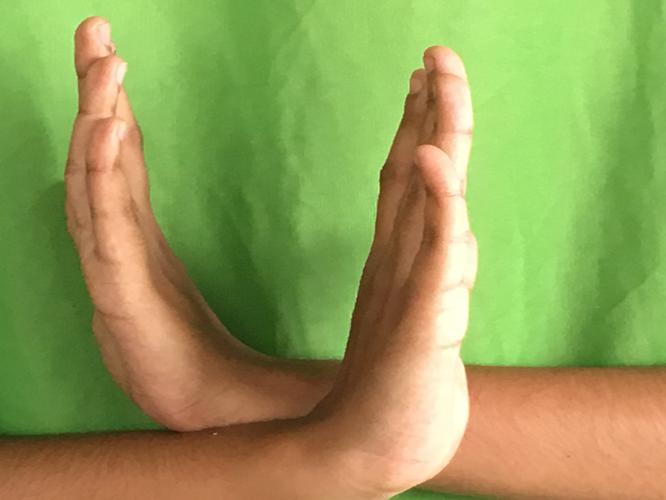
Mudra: Swastikam
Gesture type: double_hand